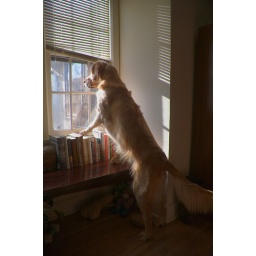
Chaz is mesmerized by a squirrel sitting on the roof outside my bedroom window.